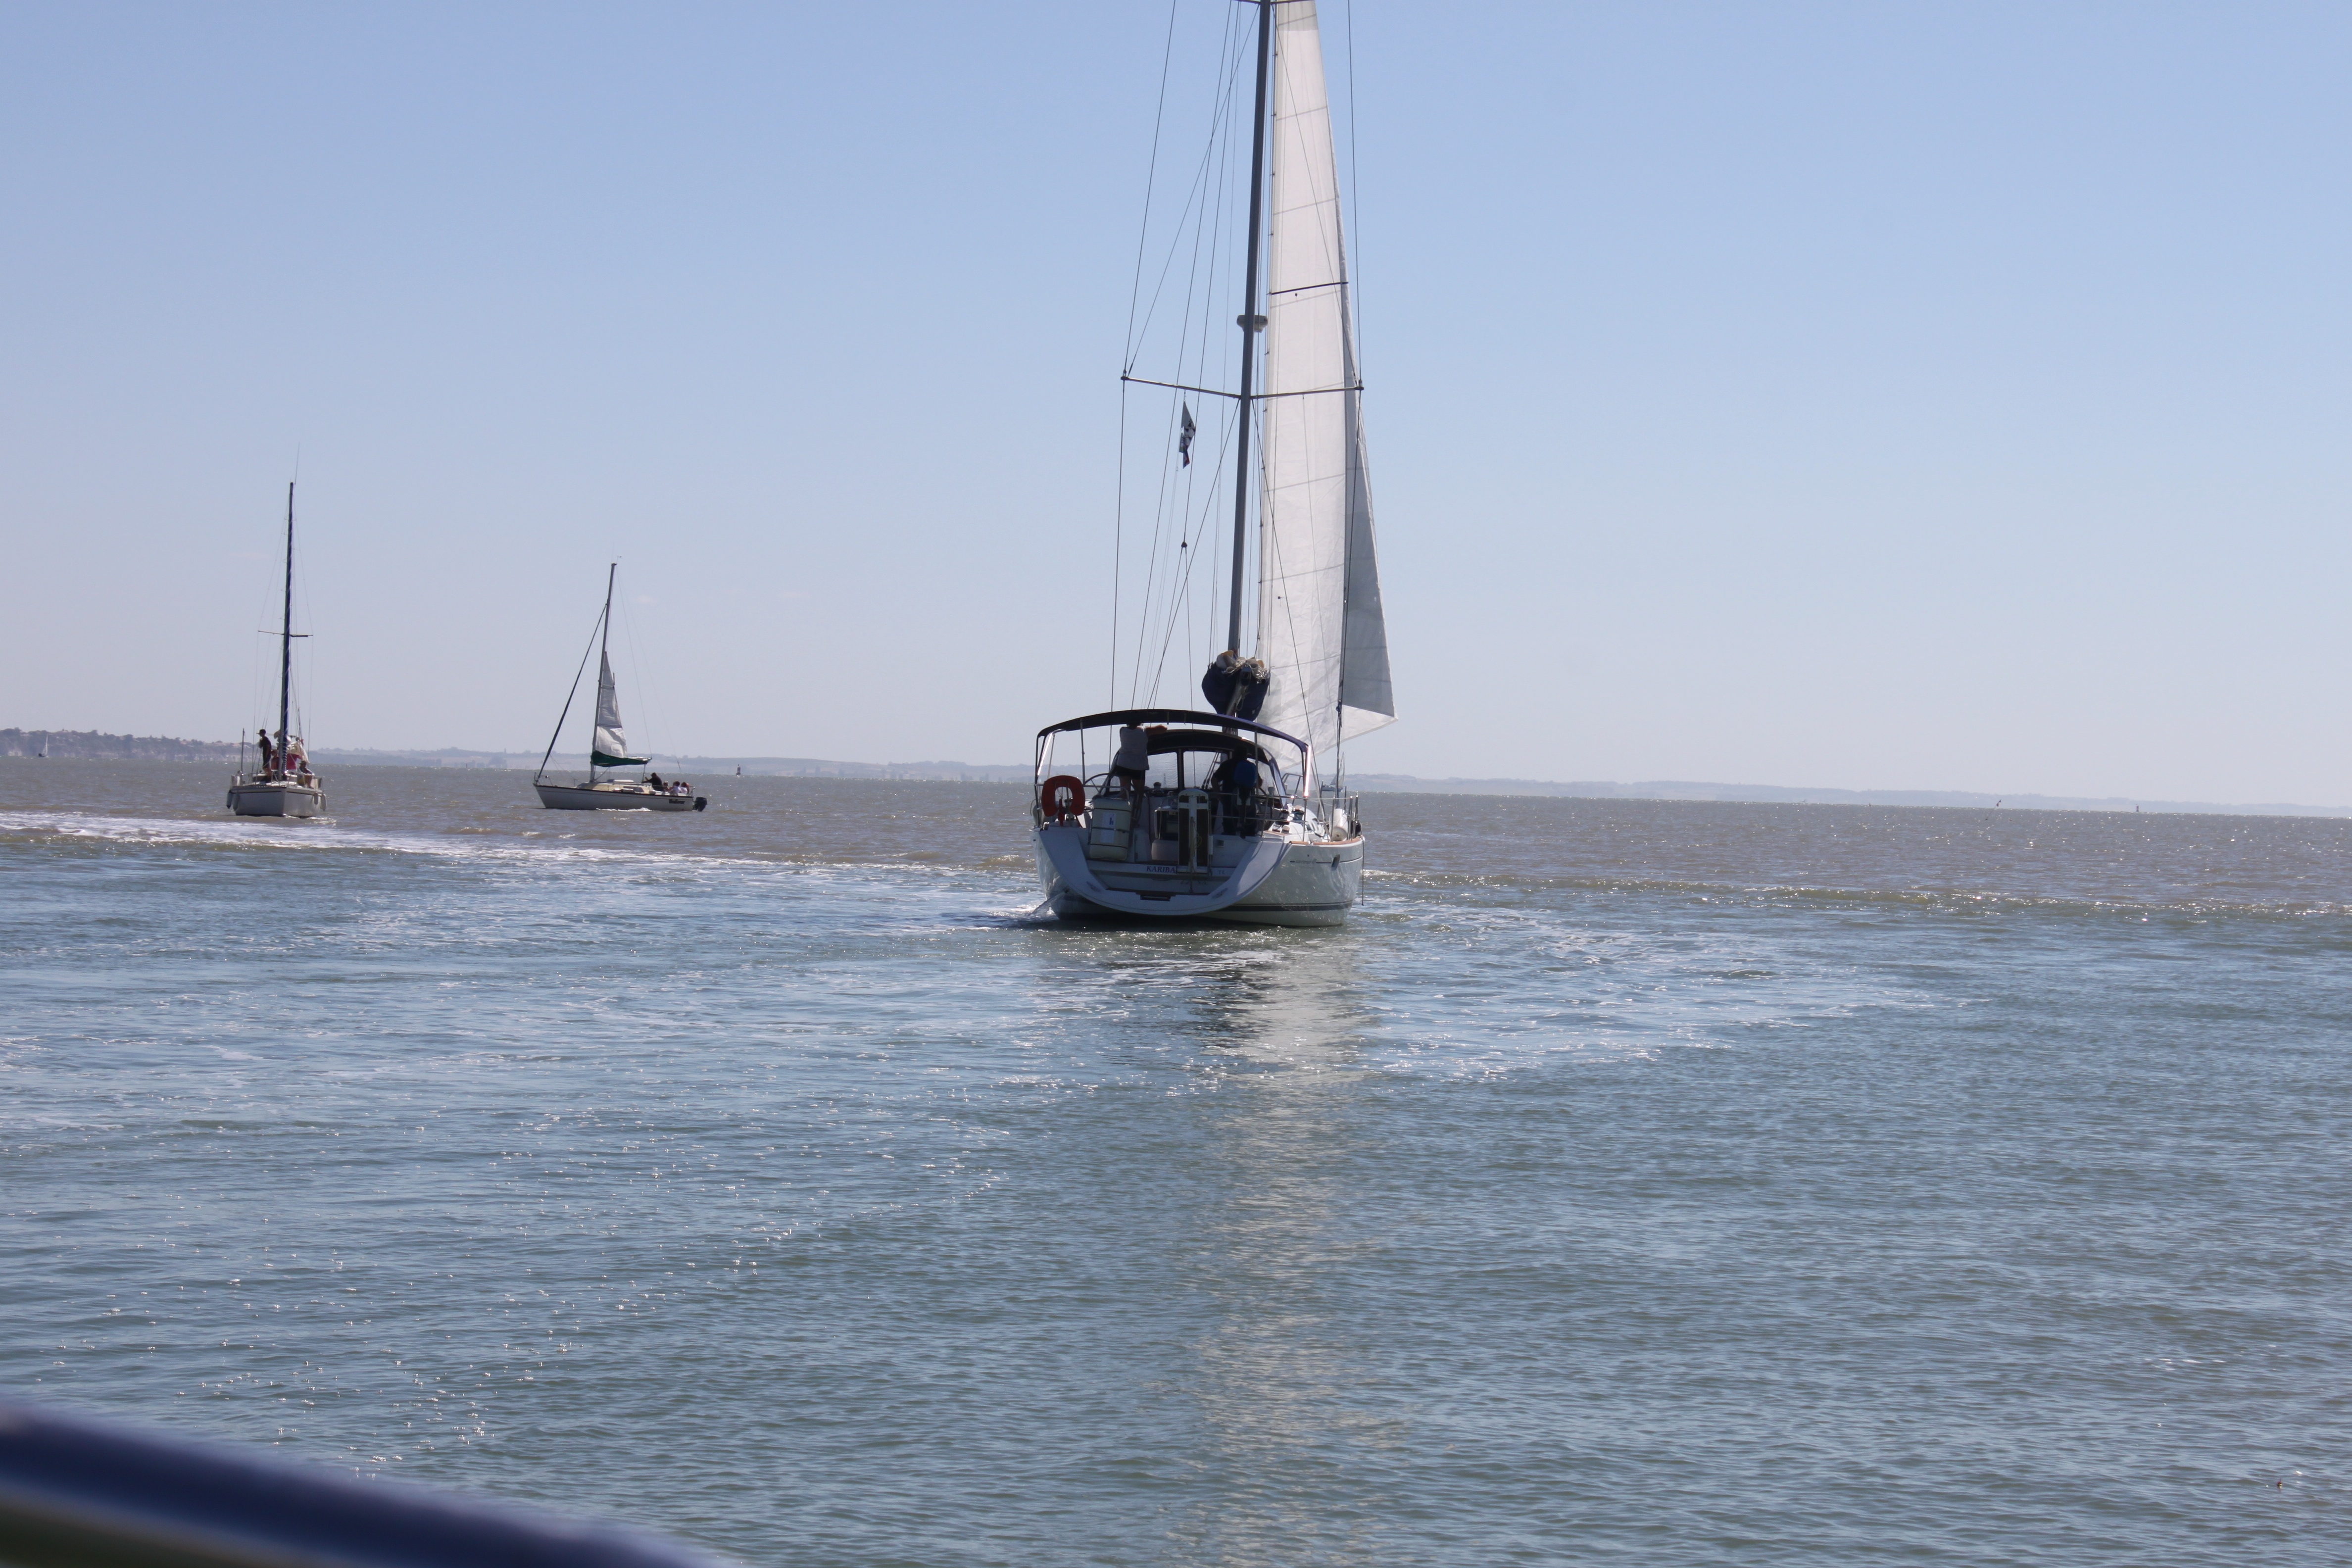
sea, boat, wind, ship, vehicle, mast, sailing, yacht, bay, sailboat, sail, gironde, watercraft, estuary, catamaran, sailing ship, yacht racing, windsports, dinghy sailing, keelboat, sailboat racing